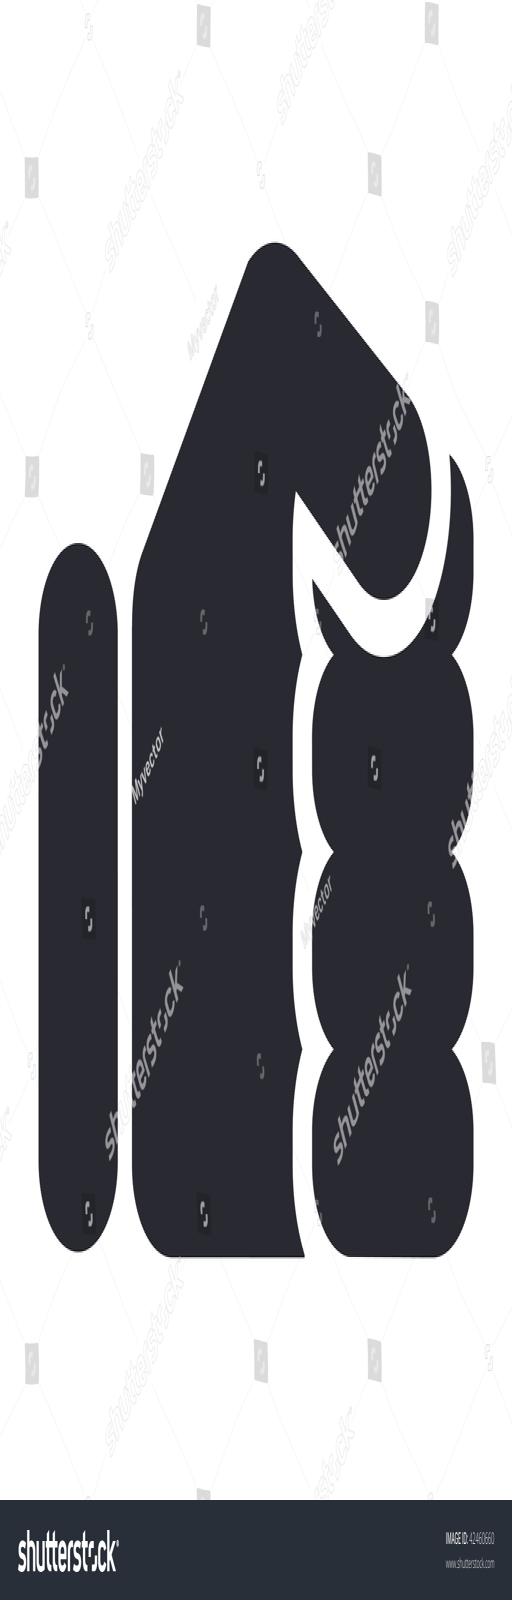
vector illustration of icon isolated in a modern style , depicting a closed hand